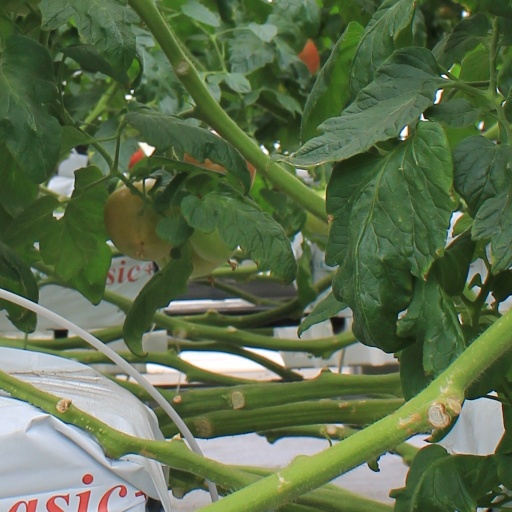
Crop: tomato